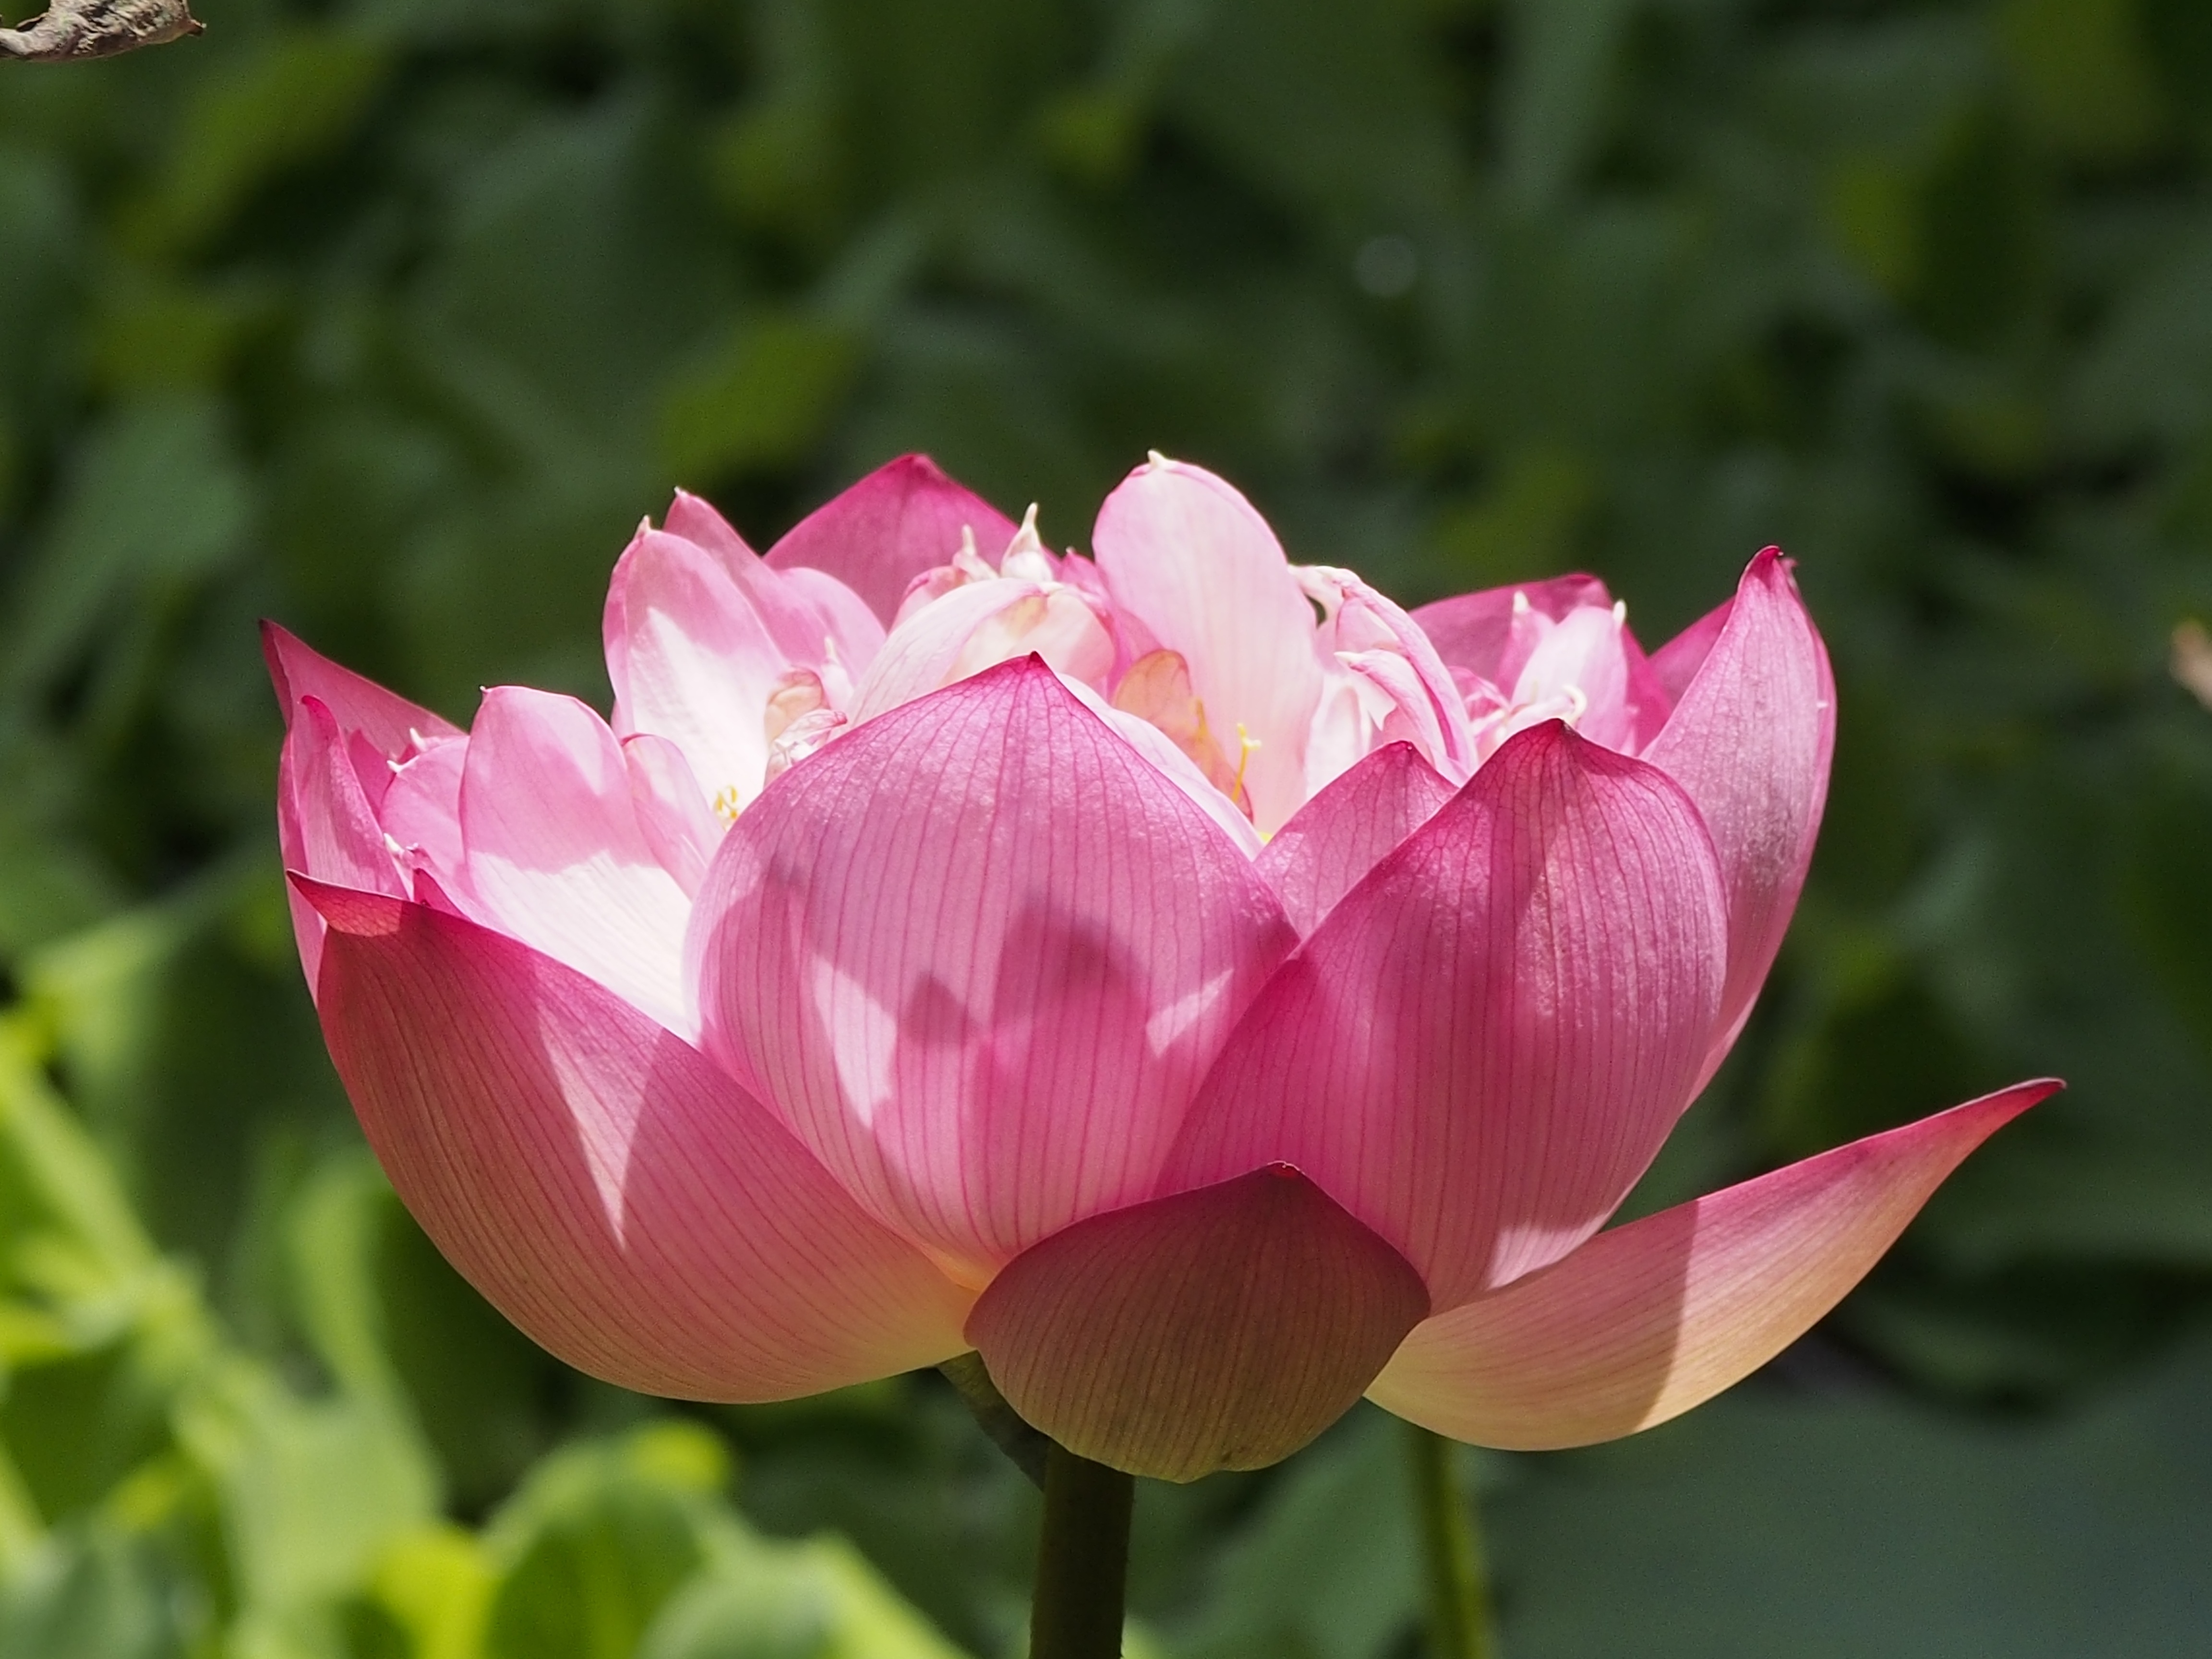
plant, flower, petal, bloom, pink, sacred lotus, aquatic plant, flora, lotus, flowering plant, compound flap, plant stem, land plant, lotus family, proteales